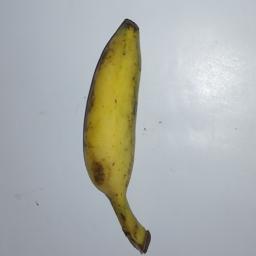
Banana variety: Champa Kola